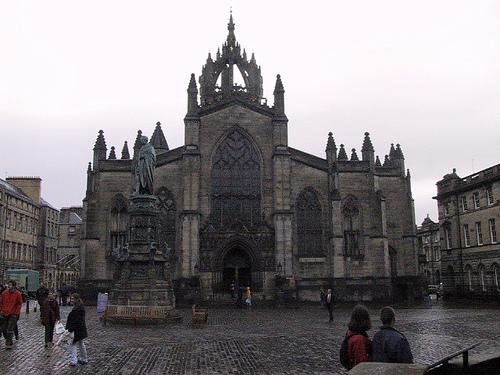
Weather: rain or strom